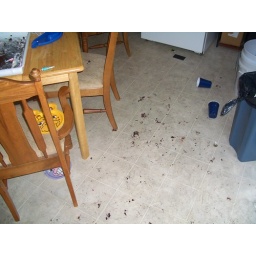
kitchen floor. covered in cake